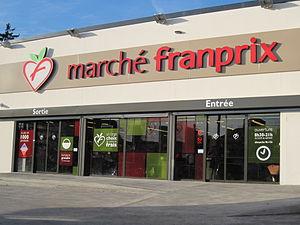
Devanture d'un magasin Franprix
Franprix est une enseigne française de supermarchés appartenant au groupe Casino depuis 2007.